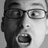
Emotion: surprise